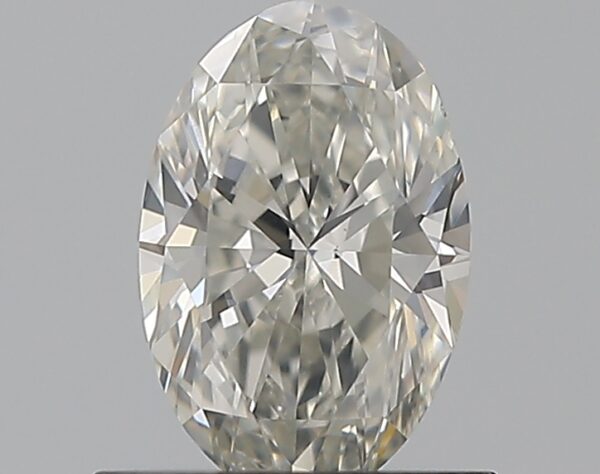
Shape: oval
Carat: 0.7
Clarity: SI1
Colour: H
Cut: EX
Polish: EX
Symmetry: VG
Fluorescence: F
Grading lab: GIA
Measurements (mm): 7.26 x 4.81 x 3.02